Denver Zephyrs

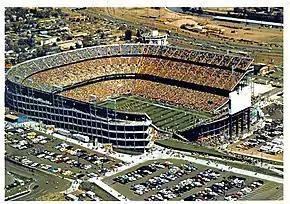
The Zephyrs played at Mile High Stadium, shown here configured for an NFL game.

Although naming a team for its uniform color had been popular in the 19th century, it was not fashionable in the 20th. As Denver had no connection to the original Blues, and in recognition of the new location in the Rockies, the team became known as the Bears.